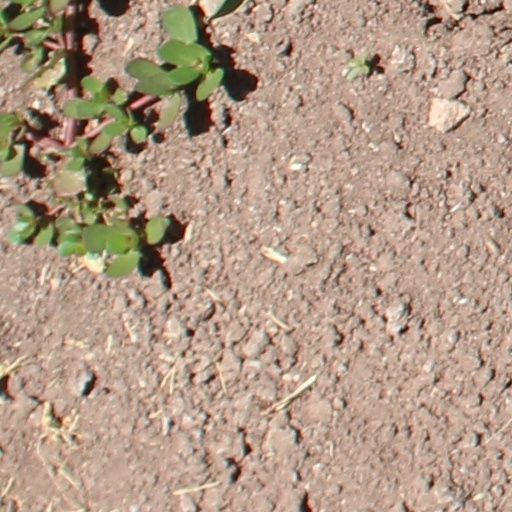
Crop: wheat